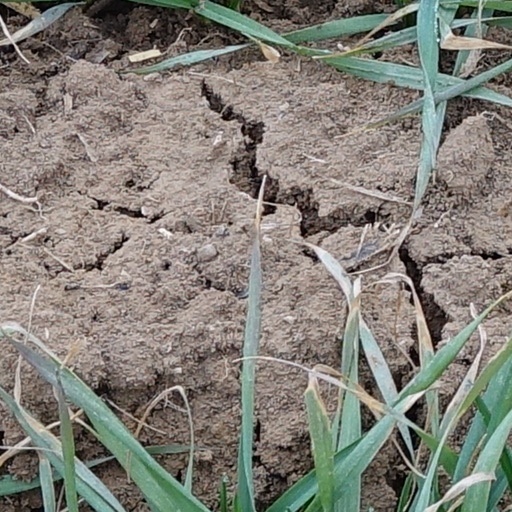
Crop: wheat